Question: Please indicate a possible affordance area of the bench that can be used for sitting
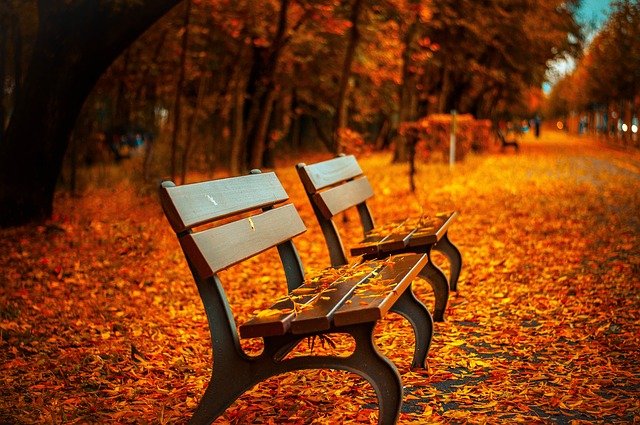
Answer: [245.5, 256.5, 425.5, 323.5]